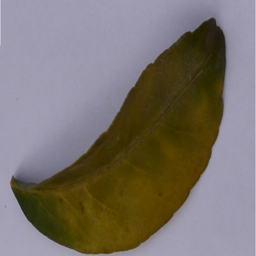
Plant part: leaf
Disease: greening